Mission Héraclès

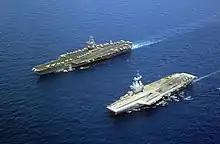
(left), the first nuclear-powered aircraft carrier, and "Charles de Gaulle" (right), at the time the latest nuclear carrier.

On 18 February 2002, a Helios observation satellite spotted abnormal activities near Gardez. The next day, after American Special Forces in the region confirmed these observations, "Charles de Gaulle" launched two reconnaissance Super Étendards. On 20 February, coalition forces entered the valley and Operation Anaconda began in early March.